Fannie Lou Hamer

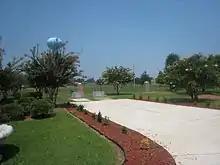
Fannie Lou Hamer Memorial Garden in Ruleville, Mississippi

When Martin Luther King Jr. received the Nobel Peace Prize in December 1964, he thanked "the great people", the civil rights workers "like the Fannie Lou Hamers", whom he called "a mighty army of love".